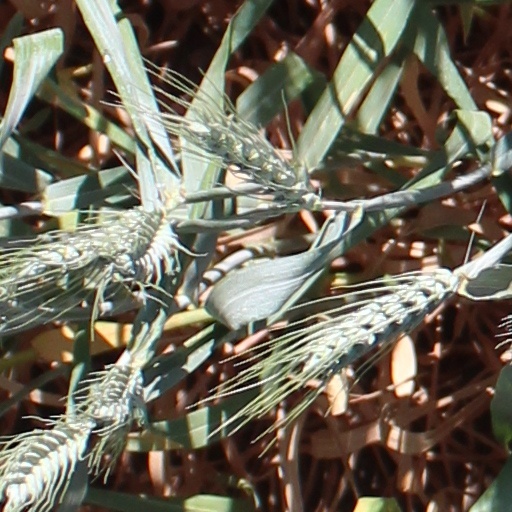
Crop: wheat